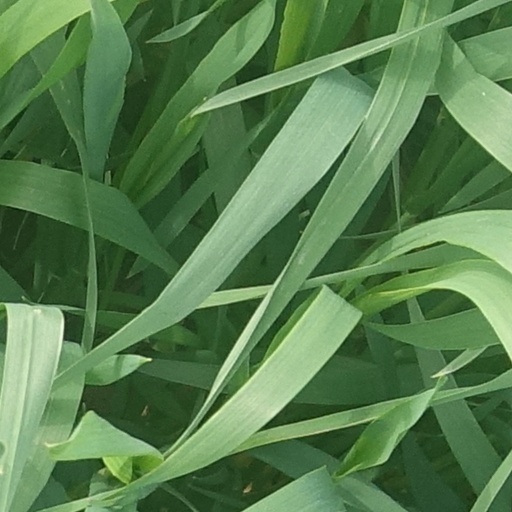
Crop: wheat